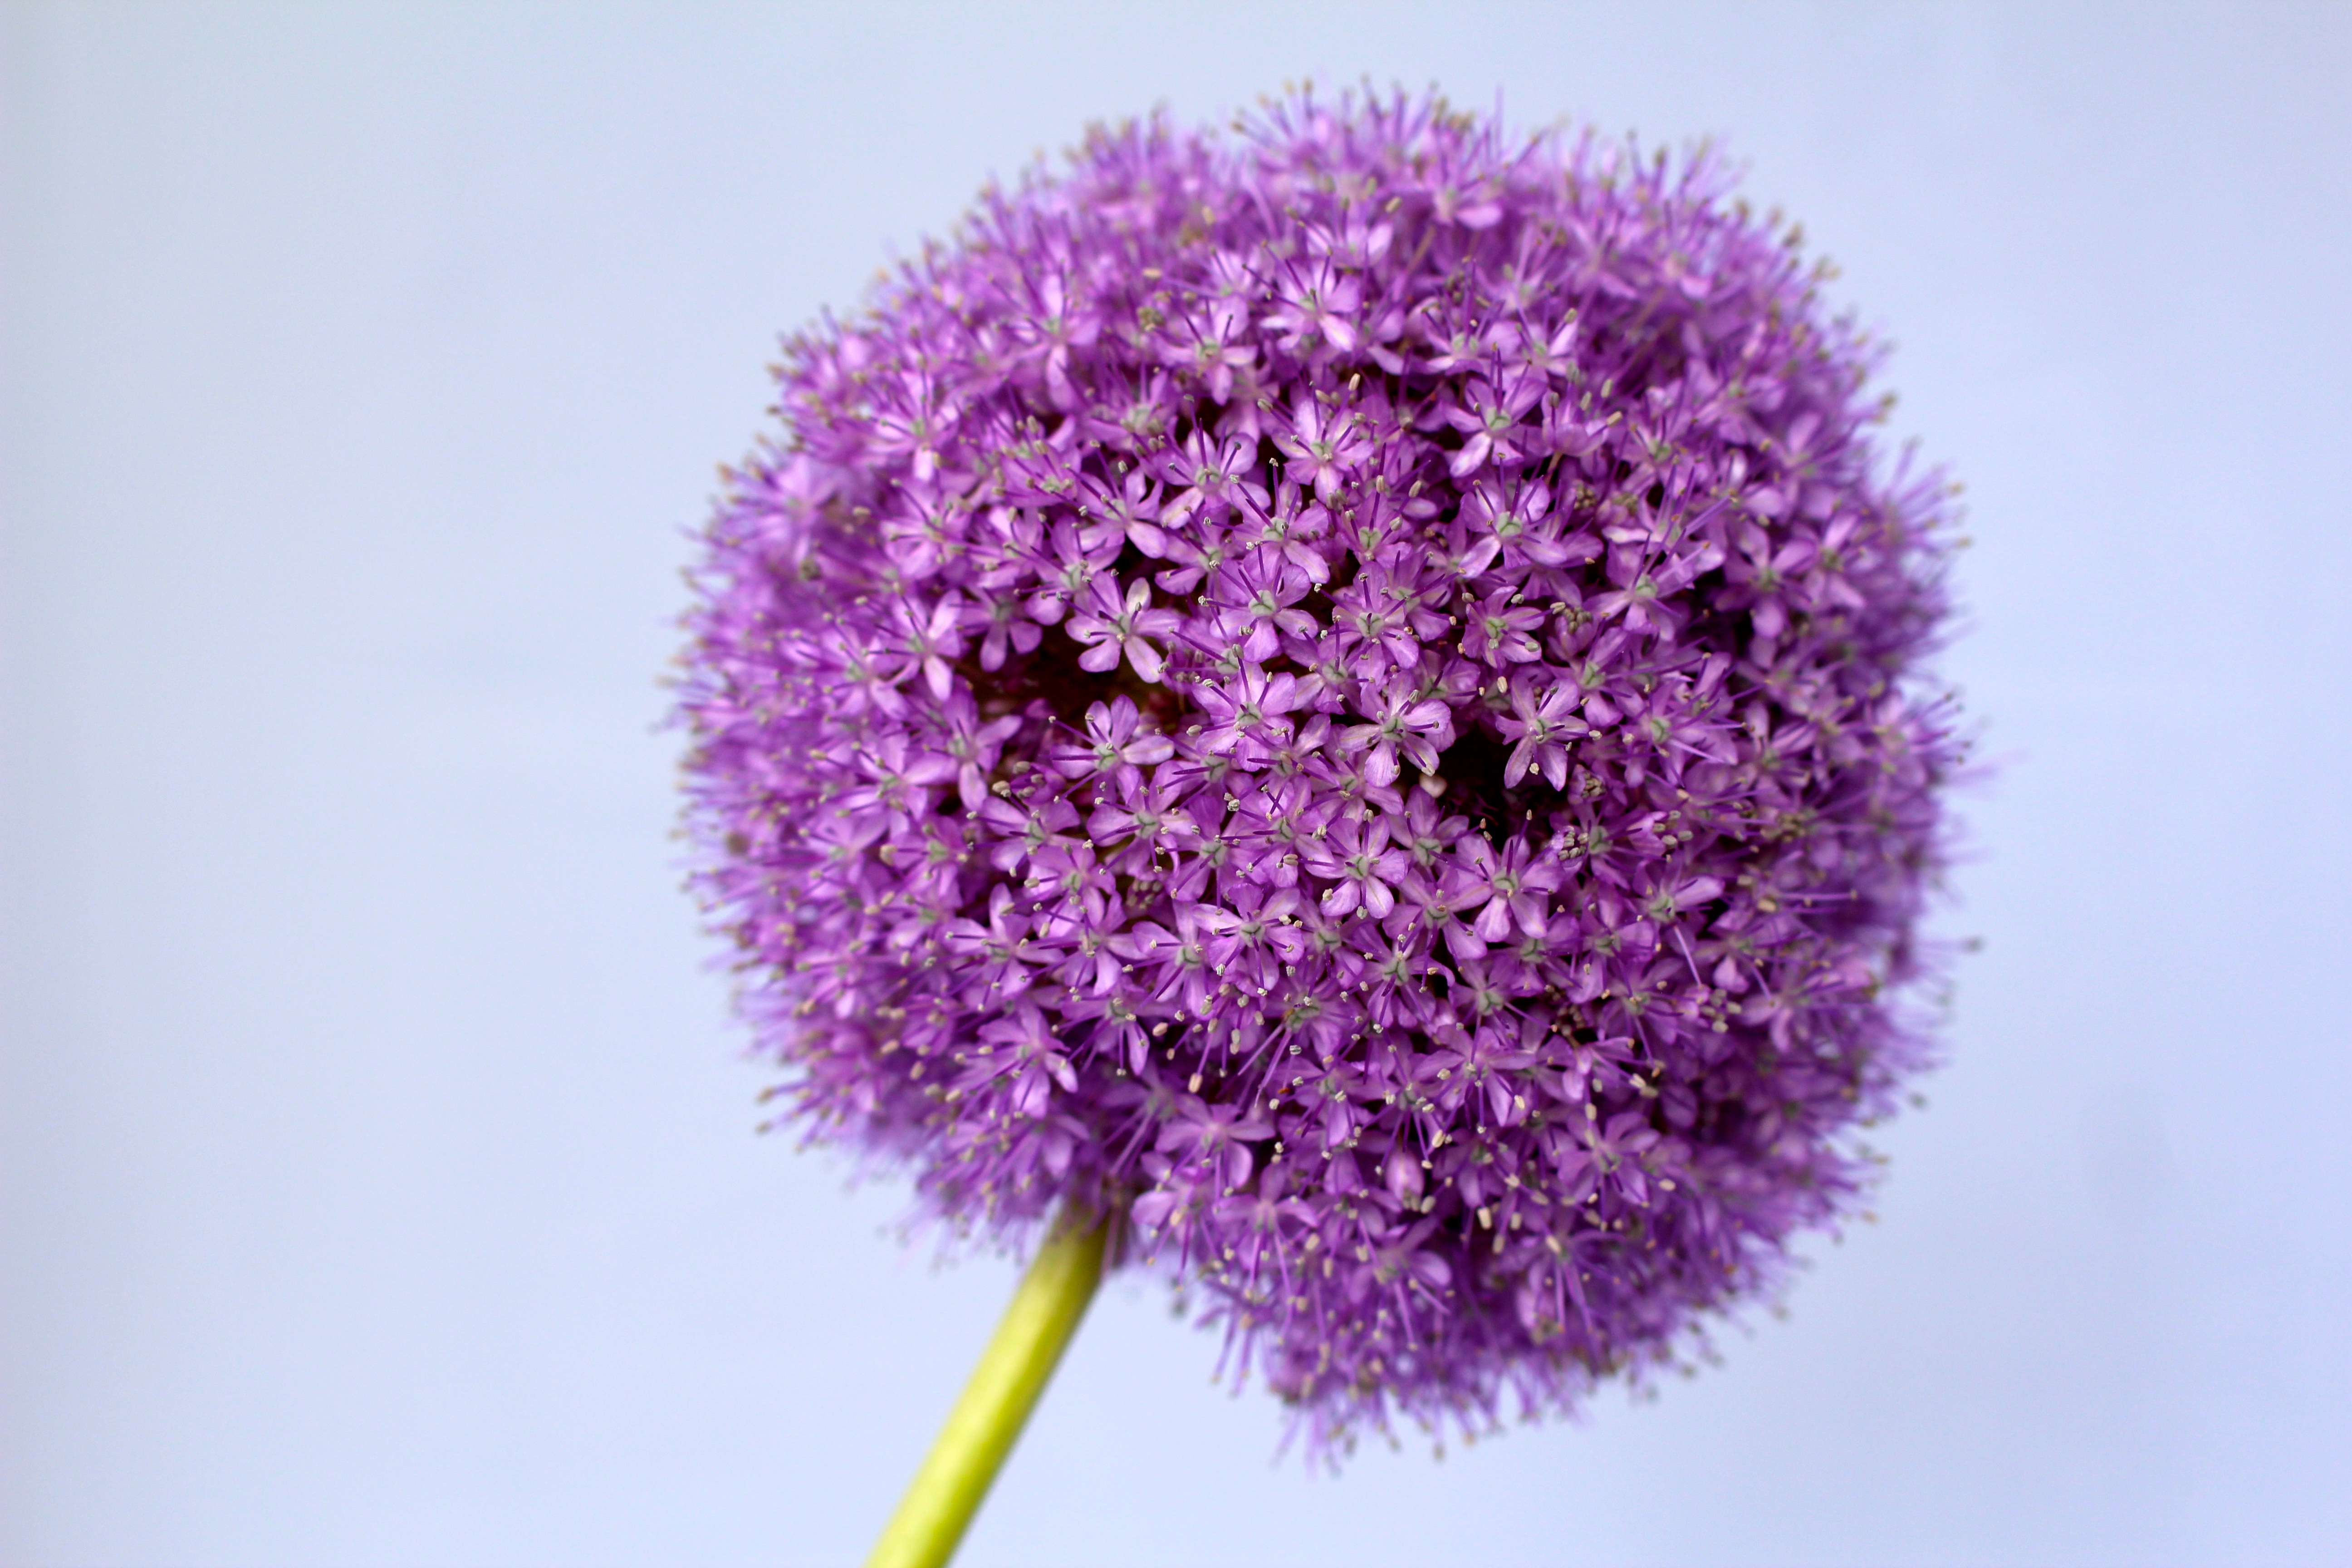
blossom, plant, flower, purple, petal, bloom, isolated, close, ball, wallpaper, allium, garden plant, flowering plant, daisy family, ornamental onion, flower ball, land plant